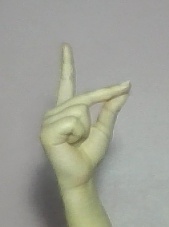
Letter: ta